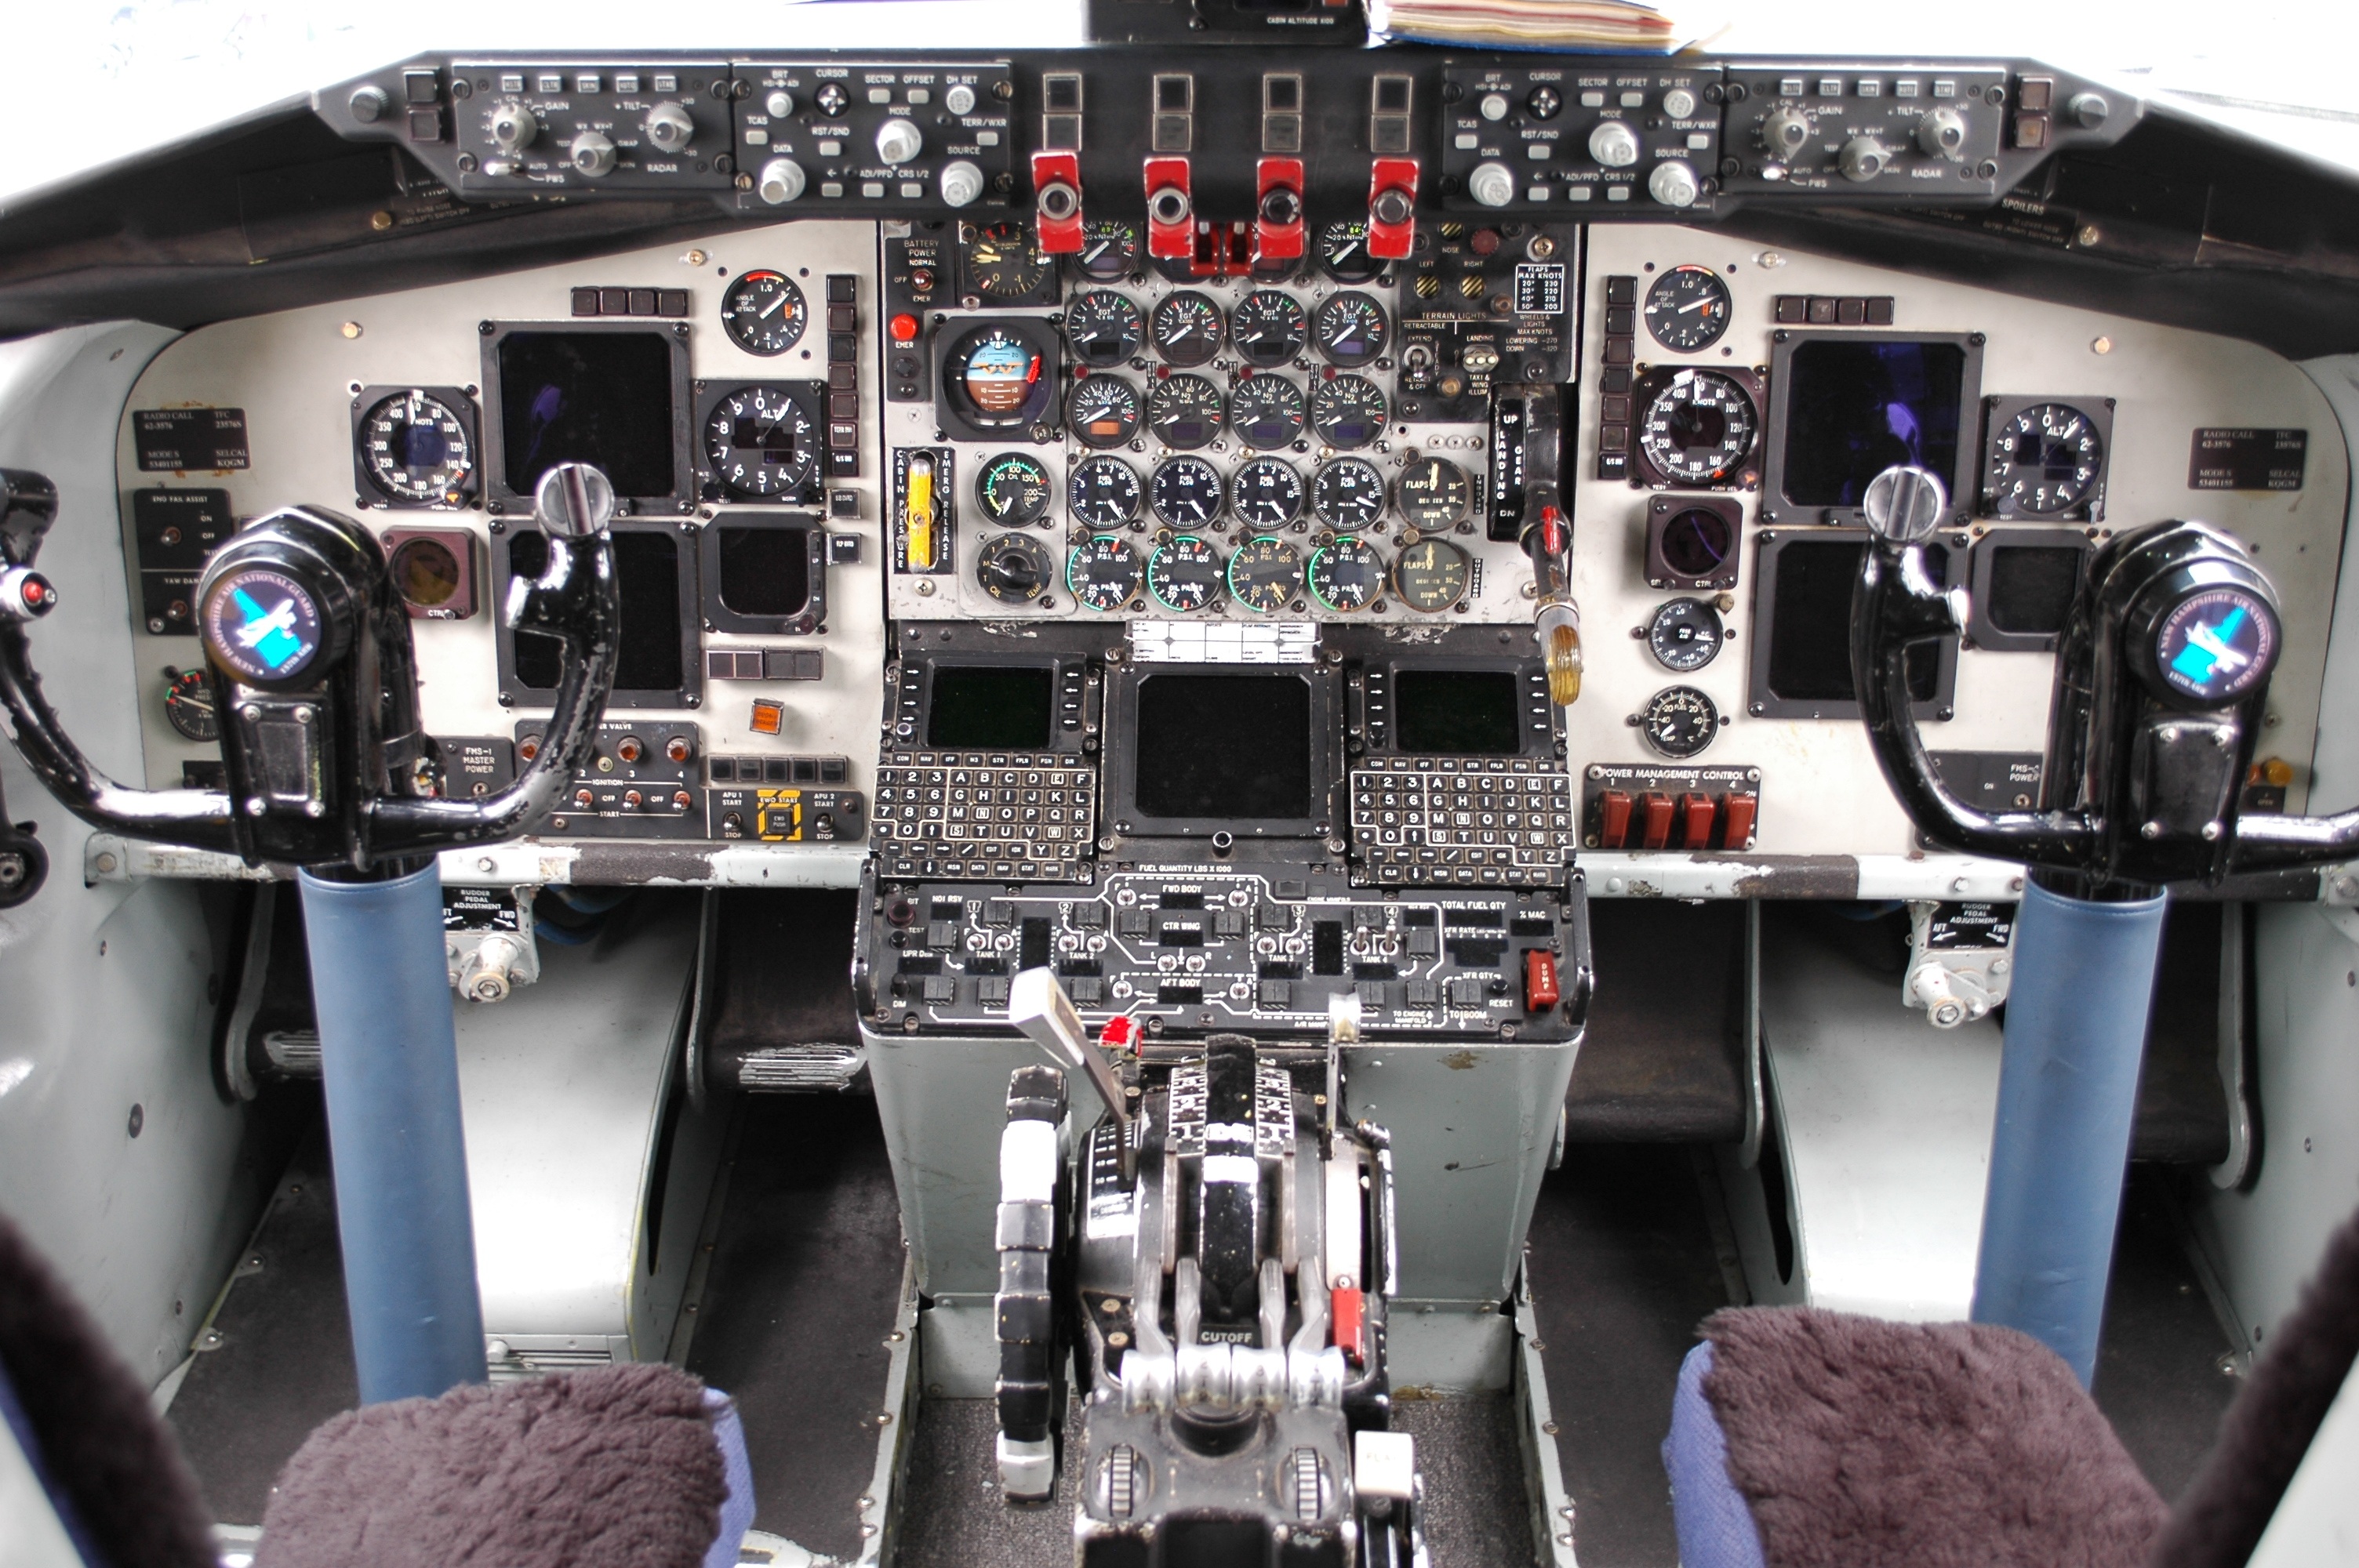
airplane, aircraft, vehicle, airline, aviation, professional, cockpit, gauges, controls, aircraft engine, aircraft cabin